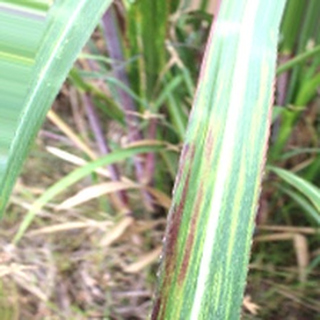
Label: sugarcane_bacterial_blight